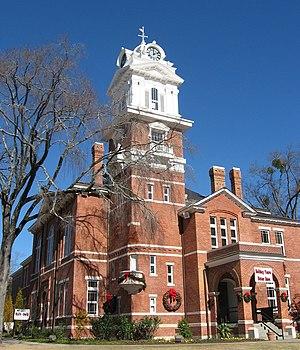
Lawrenceville est une ville des États-Unis, siège du comté de Gwinnett, en Géorgie. Selon l'estimation de 2005, la population de la ville était de 28 393 habitants.